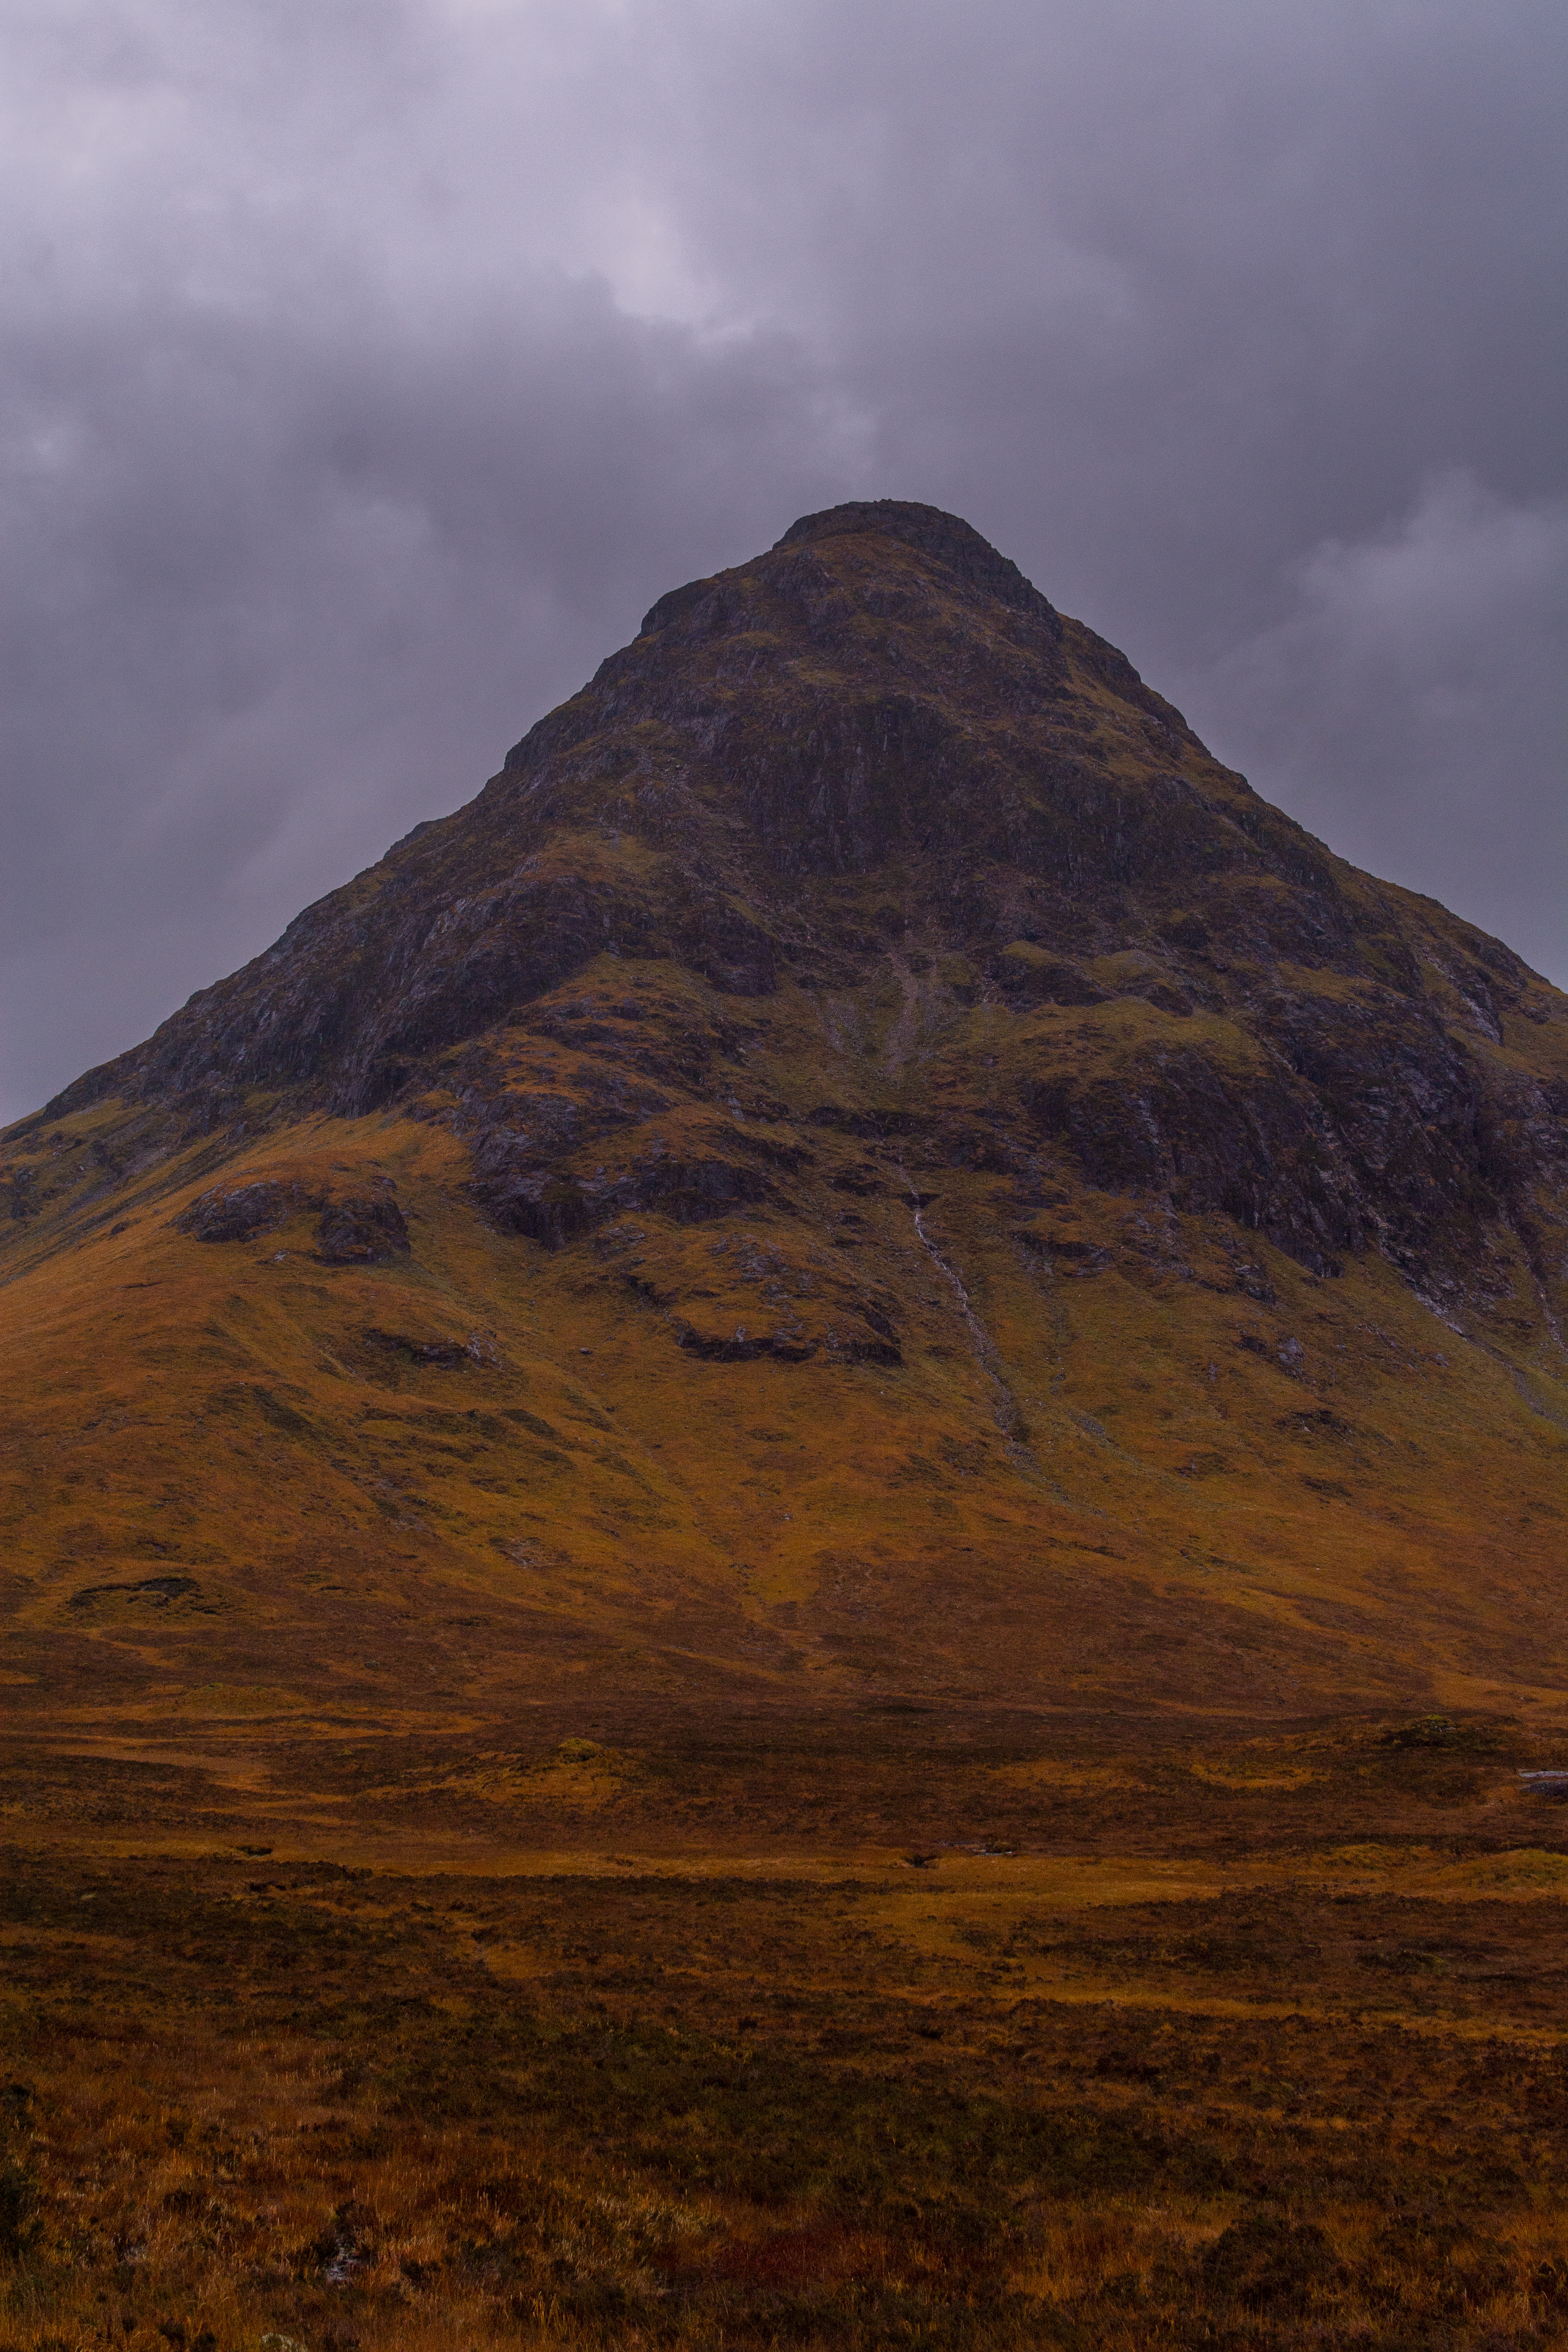
landscape, nature, rock, horizon, wilderness, mountain, cloud, hill, dawn, valley, mountain range, highland, ridge, plain, summit, geology, plateau, fell, loch, landform, geographical feature, atmospheric phenomenon, mountainous landforms